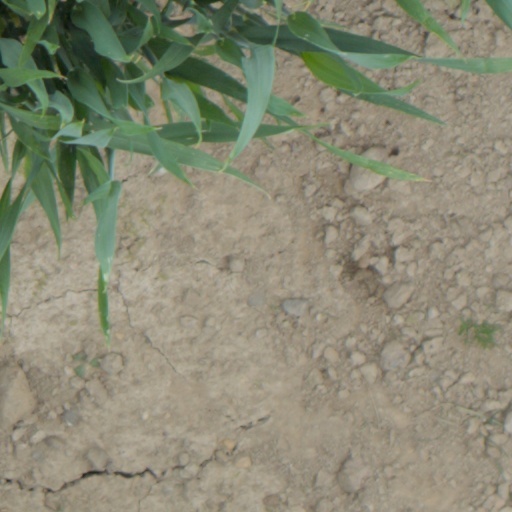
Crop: wheat